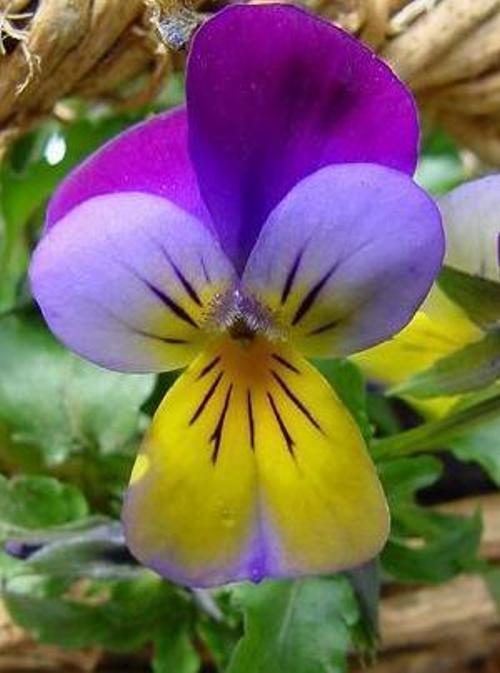
Flower: Pansy